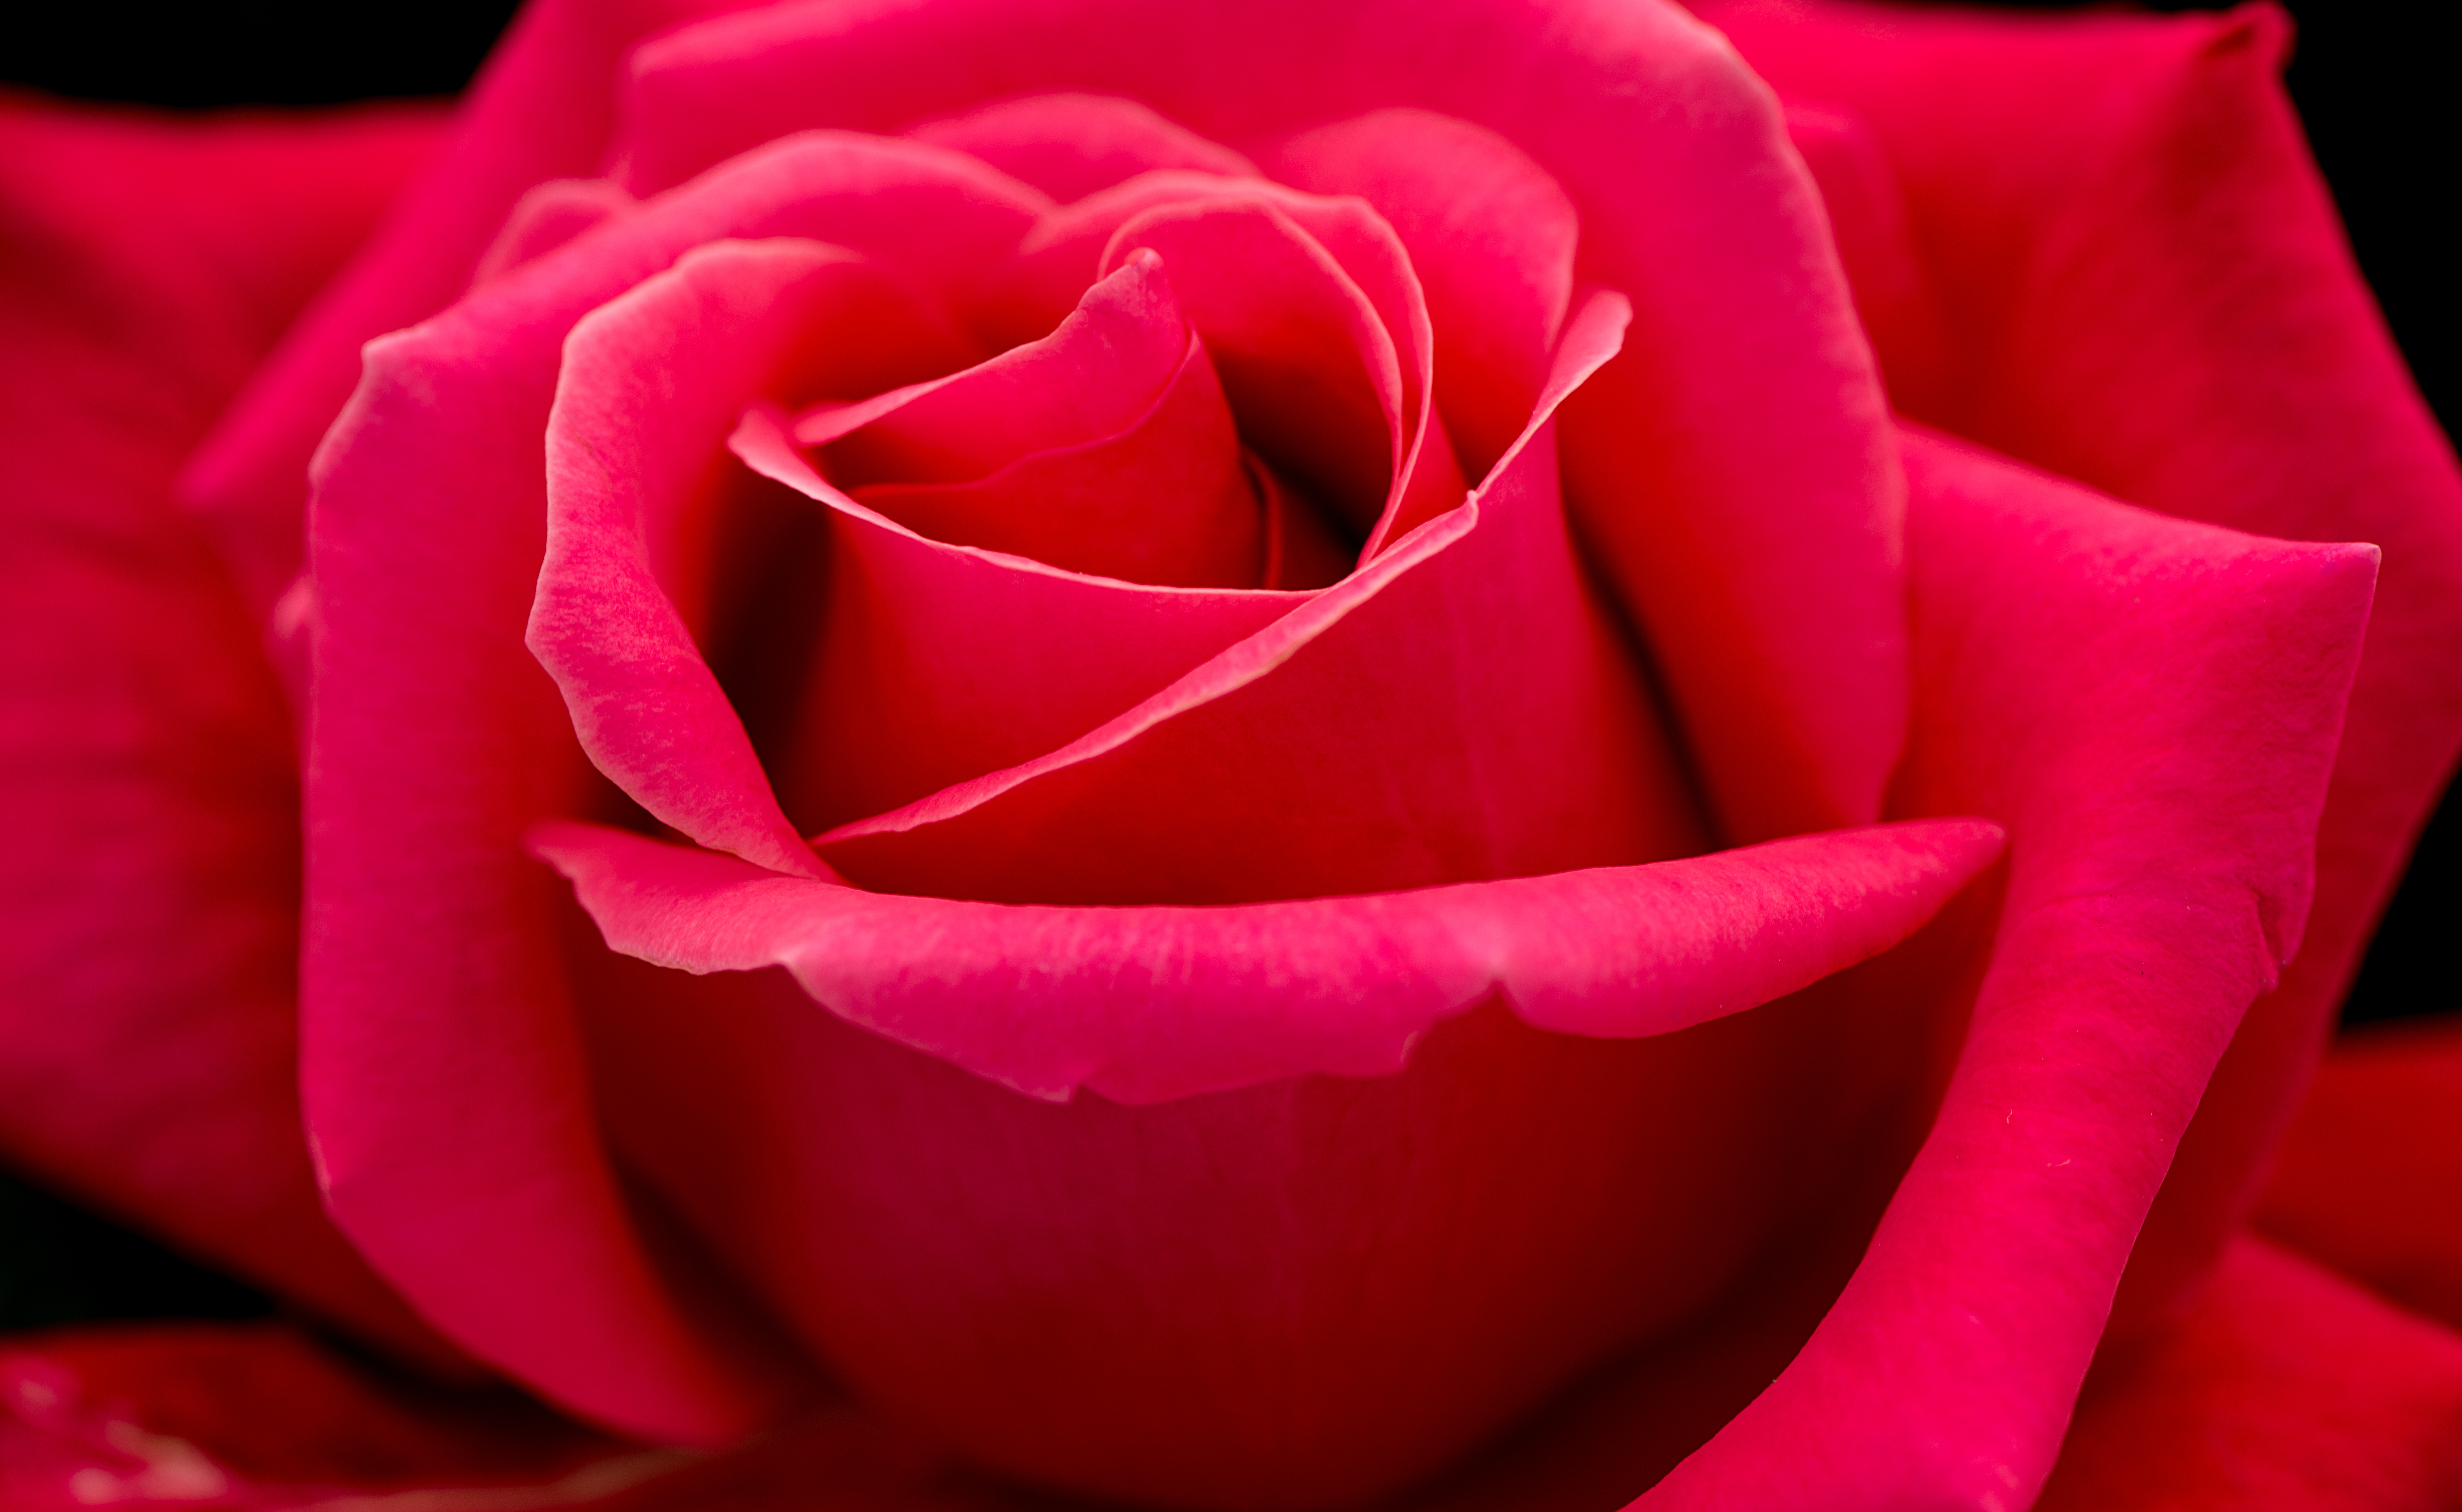
plant, flower, petal, rose, red, pink, floribunda, macro photography, flowering plant, garden roses, rose family, land plant, rose order